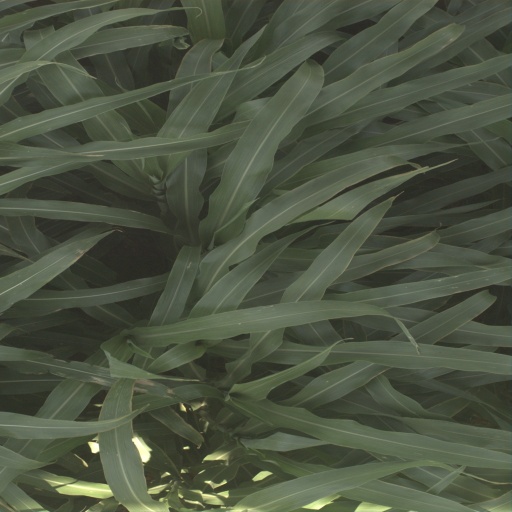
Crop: sorghum